Nova Almeida

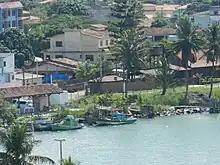
Vista de Praia Grande- Nova Almeida - Serra - ES - Brasil - panoramio (37).jpg

Nova Almeida is a neighbourhood ("bairro" in Portuguese) in the municipality of Serra, in the State of Espírito Santo, Brazil. The town is located about north of the state capital, Vitória. It has a population of around 266,800.